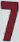
Number: 7